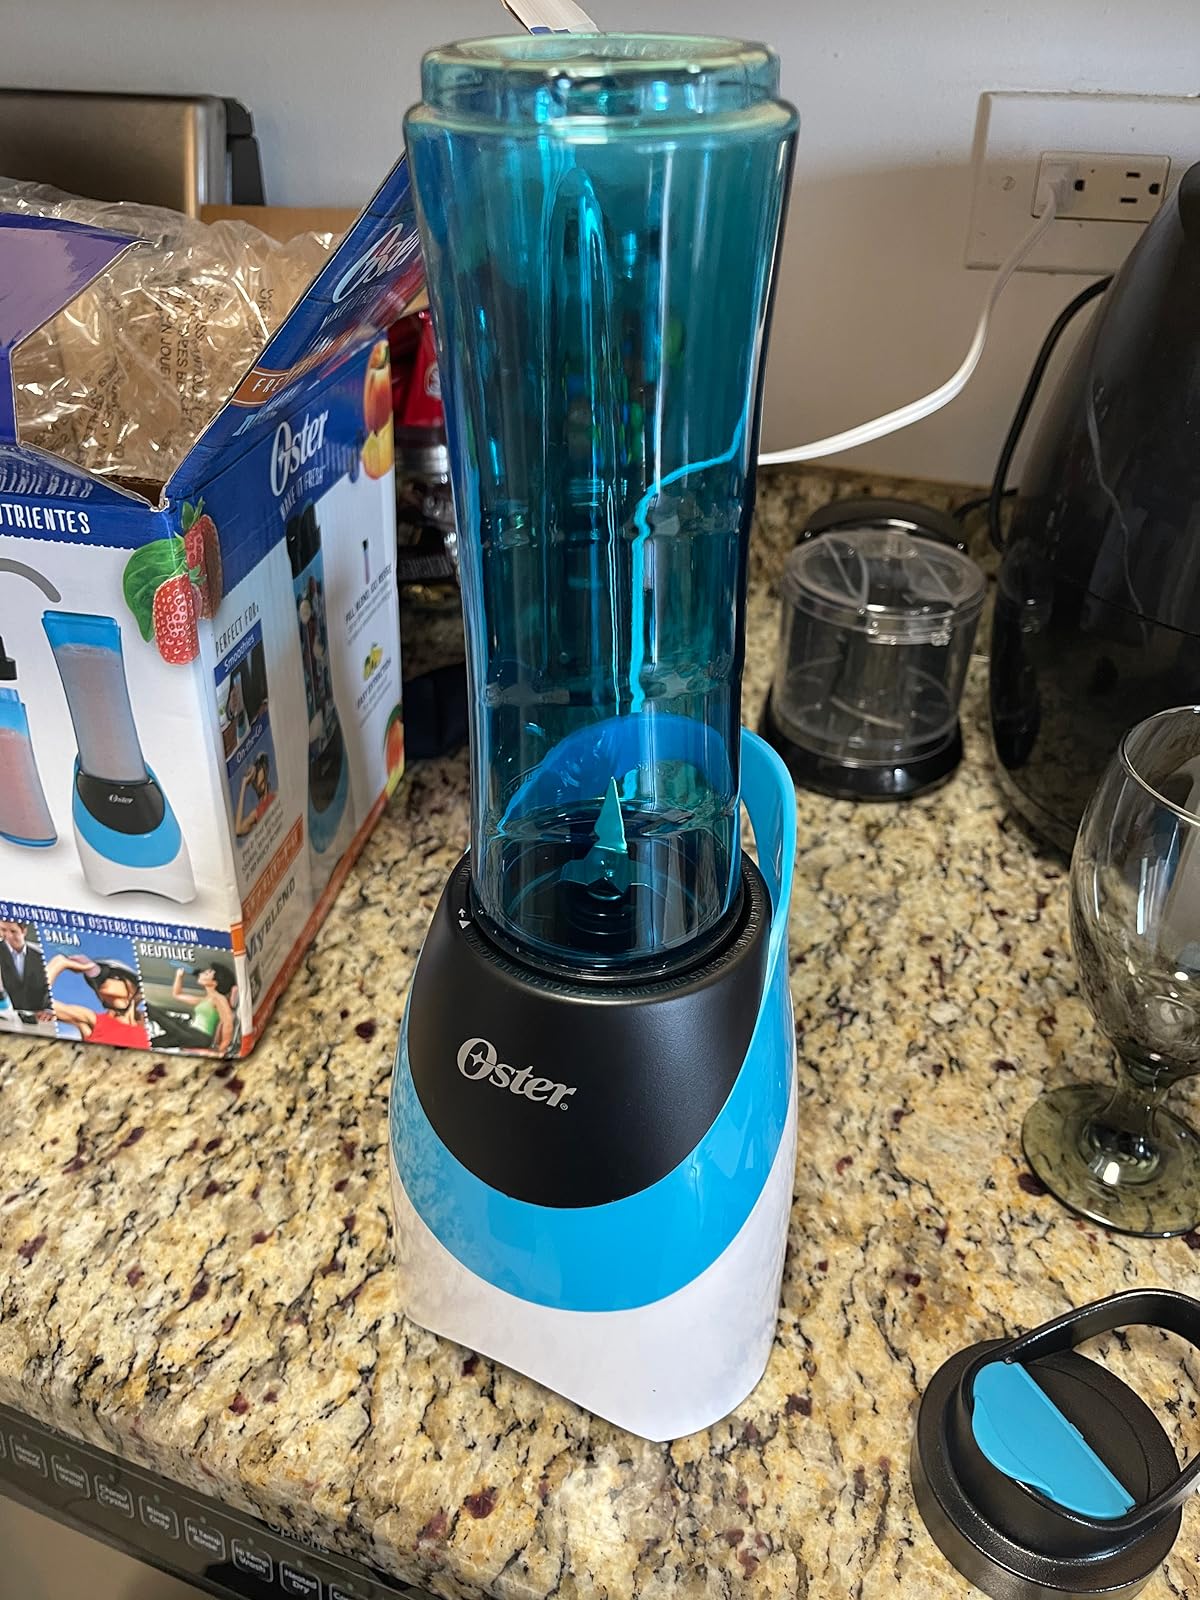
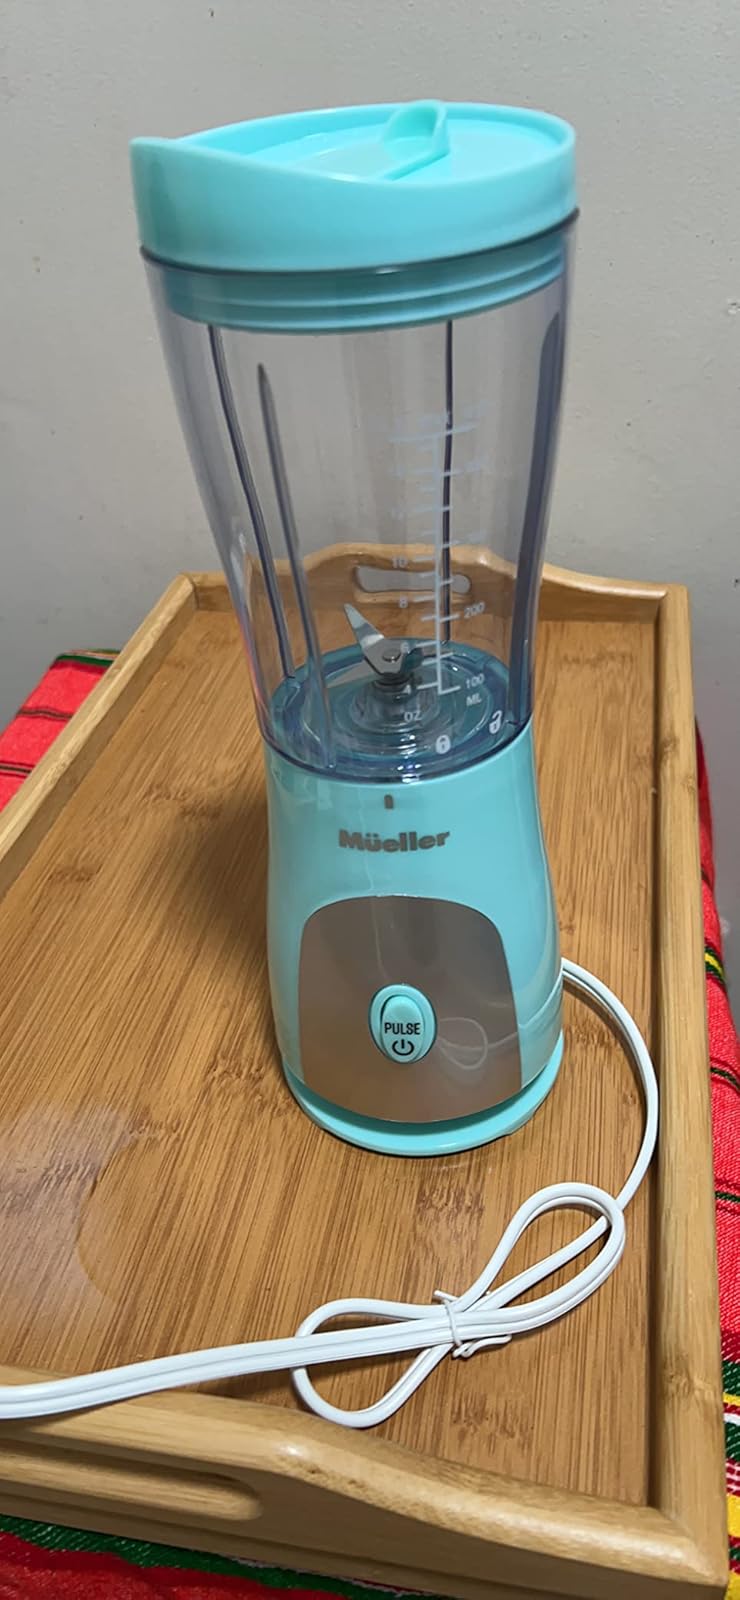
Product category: items_blender
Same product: no